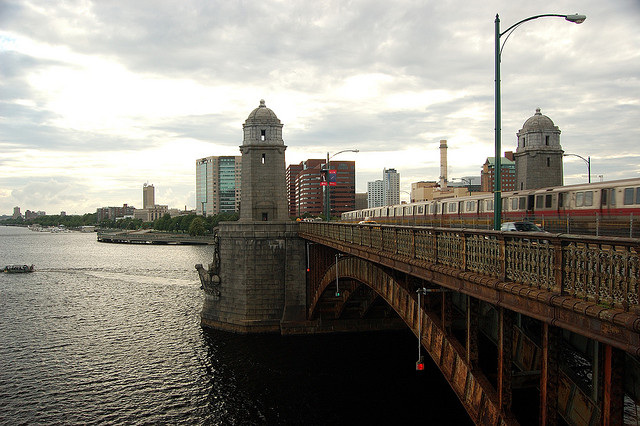
A subway train riding across a bridge overlooking the water.

A bridge with a train on it over a river.

A metal bridge with a train passing by.

The train is crossing the bridge by the water.